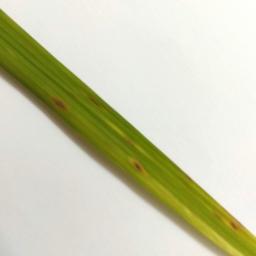
Label: Rice___Leaf_Blast